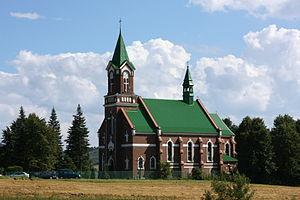
Niebieszczany est une localité polonaise de la gmina et du powiat de Sanok en voïvodie des Basses-Carpates.